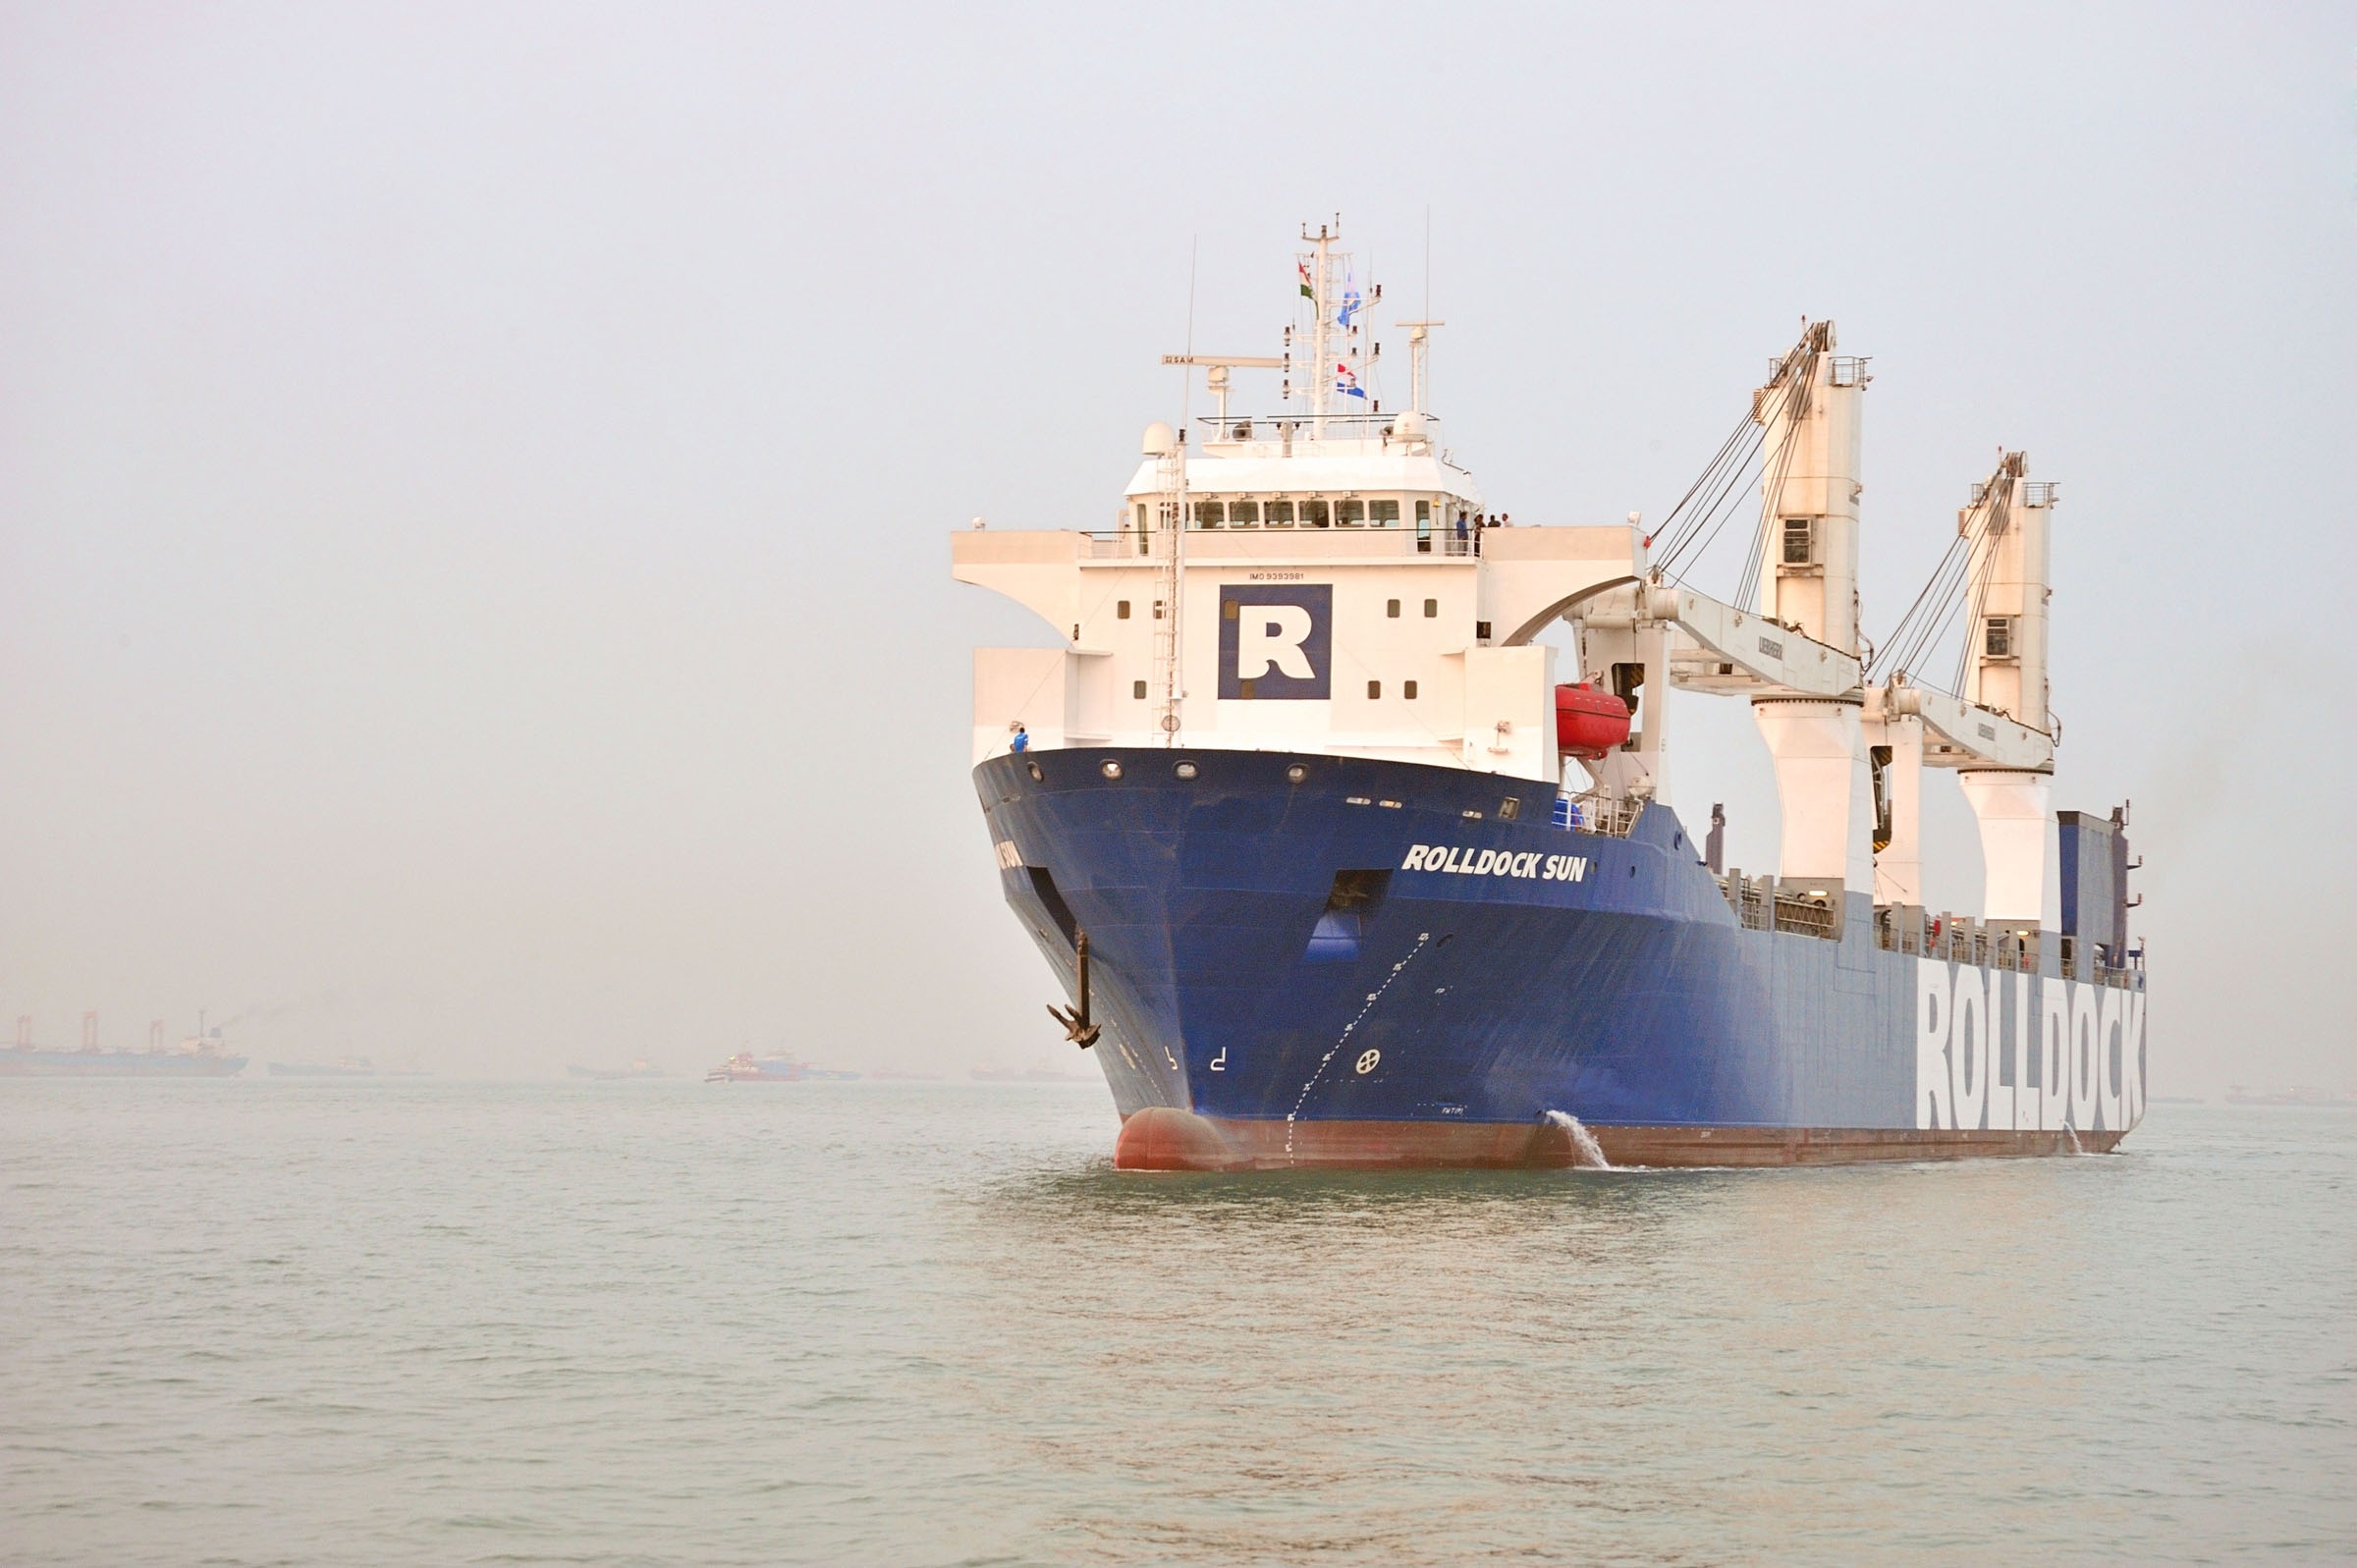
sea, ocean, ship, vessel, vehicle, cargo ship, ferry, channel, tugboat, watercraft, container ship, fishing vessel, passenger ship, freight transport, submerge, bulk carrier, rollgroup